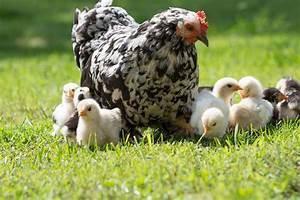
chicken